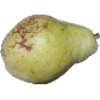
Label: Pear Williams 1